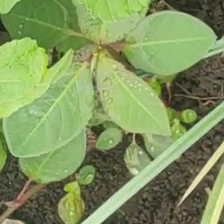
Weed species: Moti_dudhi(Euphorbia_geneculata_L)